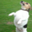
Label: dog